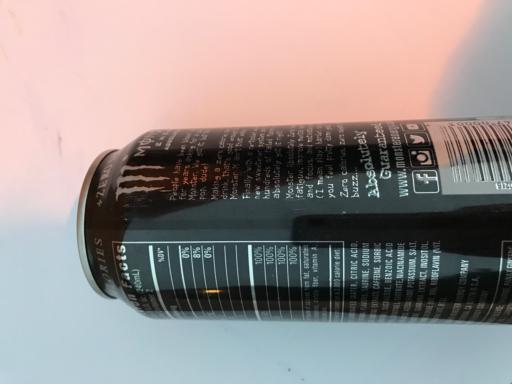
Label: metal